Rainmaking

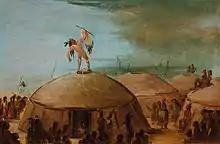
"Rainmaking among the Mandan" by George Catlin, 1830s

In many societies around the world, rain dances and other rituals have been used to stimulate rainfall. Some Native Americans used rain dances extensively. European examples include ceremonies in the Balkans known as "Perperuna and Dodola" and "Caloian". Some US farmers attempt to bring rain during droughts through prayer. These rituals differ greatly in their specifics, but share a common concern with bringing rain through spiritual means. Typical of these ceremonies was the public prayer service for rain by then-governor of Georgia, Sonny Perdue, in 2007.